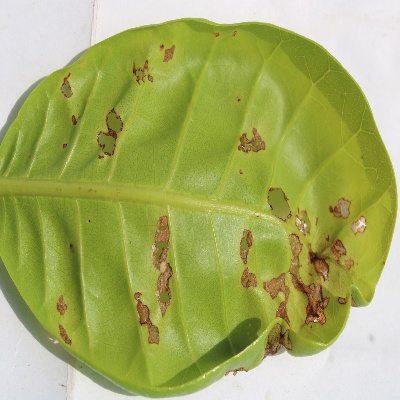
Crop: Cashew
Condition: anthracnose